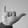
ASL letter: Y